Luton railway station

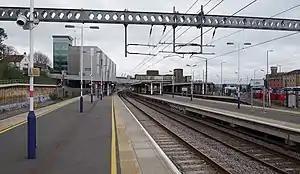
Facing south from platform 2

Luton railway station (formerly Luton Midland Road) is located in the town centre of Luton, Bedfordshire, England. The station is about three minutes' walk from Luton Point Shopping Centre. It is situated on the Midland Main Line and is operated by Thameslink.